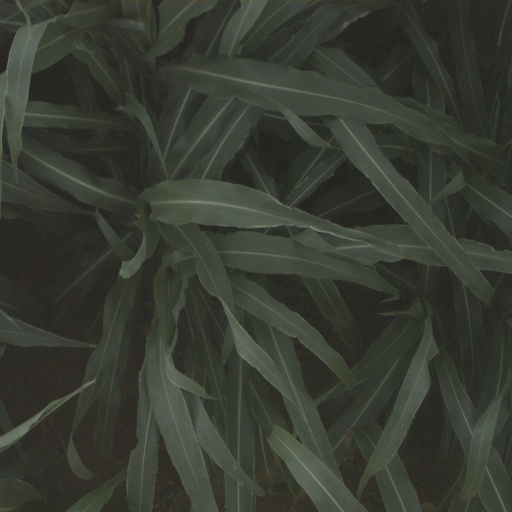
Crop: sorghum